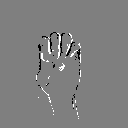
ASL letter: e